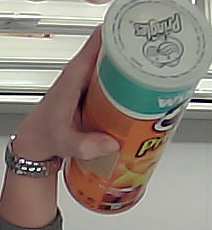
Product: pringles_paprika